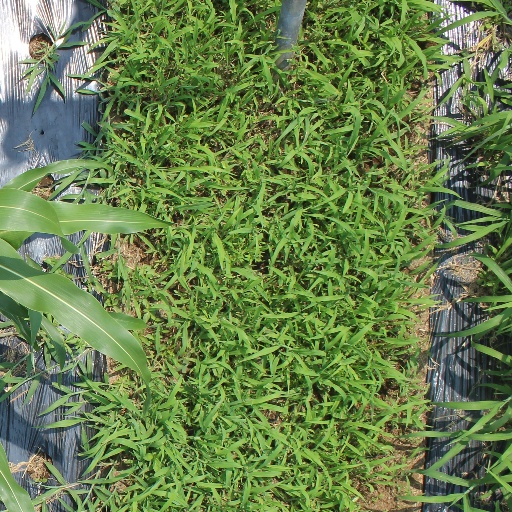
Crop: sorghum